Txindoki

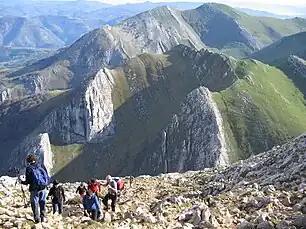
View to the east from Txindoki

The main and most popular access point is from the neighbourhood Larraitz. From Alegia (N-1) the minor road GI-3670 that switches to the GI-2133 in the last stretch reaches Larraitz in about 15 minutes; alternatively, it can be reached by taking the GI-2133 starting in Ordizia (N-1 E-05 E-80), taking about the same time. Larraitz, lying at 403 m (943 m below the summit), harbours the long picnic area and car park "Zamao", with a couple of café-restaurants (former farmhouses) and a hermitage (17th century) all surrounded by gentle fields.